Daniel Collamore Heath

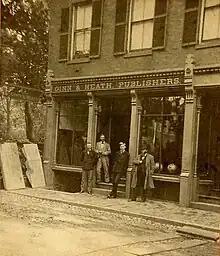
Ginn and Heath, the predecessor to D.C. Heath and Co.

Daniel C. Heath was born in Salem, Maine on October 26, 1843. He studied at Nichols Latin School and Bates College (then called the Maine State Seminary) before graduating from Amherst College in 1868. Heath worked as a high school principal for two years before briefly attending Bangor Theological Seminary. After traveling through Europe for a year, Heath returned to the United States and worked for Edwin Ginn, a publisher. Together they started a firm called Ginn & Heath. Heath then sold his interest in the company and founded D. C. Heath and Company in Boston in 1886.